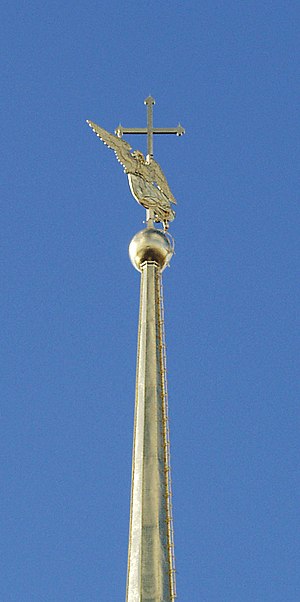
Peter og Paulus-katedralen
Peter og Paulus-katedralen ligger inde i Peter og Paulus-fæstningen i Sankt Petersborg, Rusland. Fæstningen, der blev opført af Peter den Store efter tegninger af Domenico Trezzini, er det første og største vartegn i Skt. Petersborg og bygget mellem 1703 og 1733 på Hareøen i Neva. Den primære grund til opførelsen af fæstningen var beskyttelse mod et potentielt angreb fra den svenske flåde under Den Store Nordiske Krig.